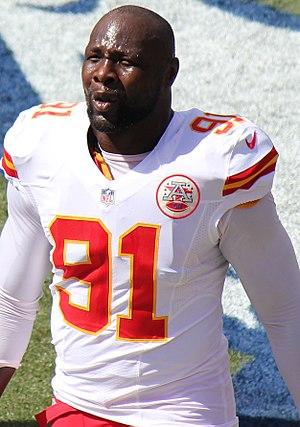
Tamba Boimah Hali, né le 3 novembre 1983 à Gbarnga, est un joueur libérien de football américain.